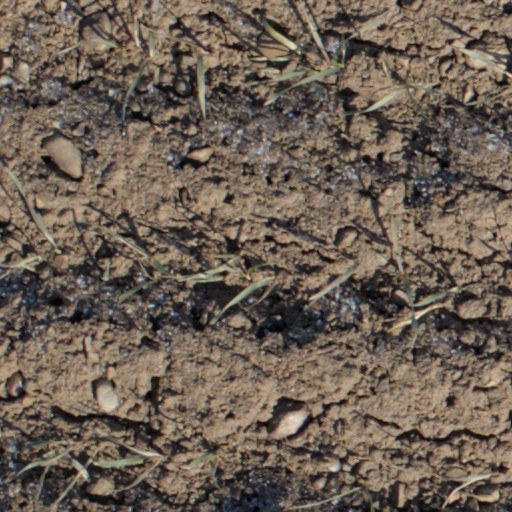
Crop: wheat